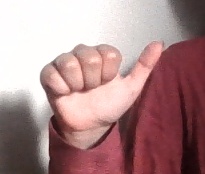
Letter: dhad